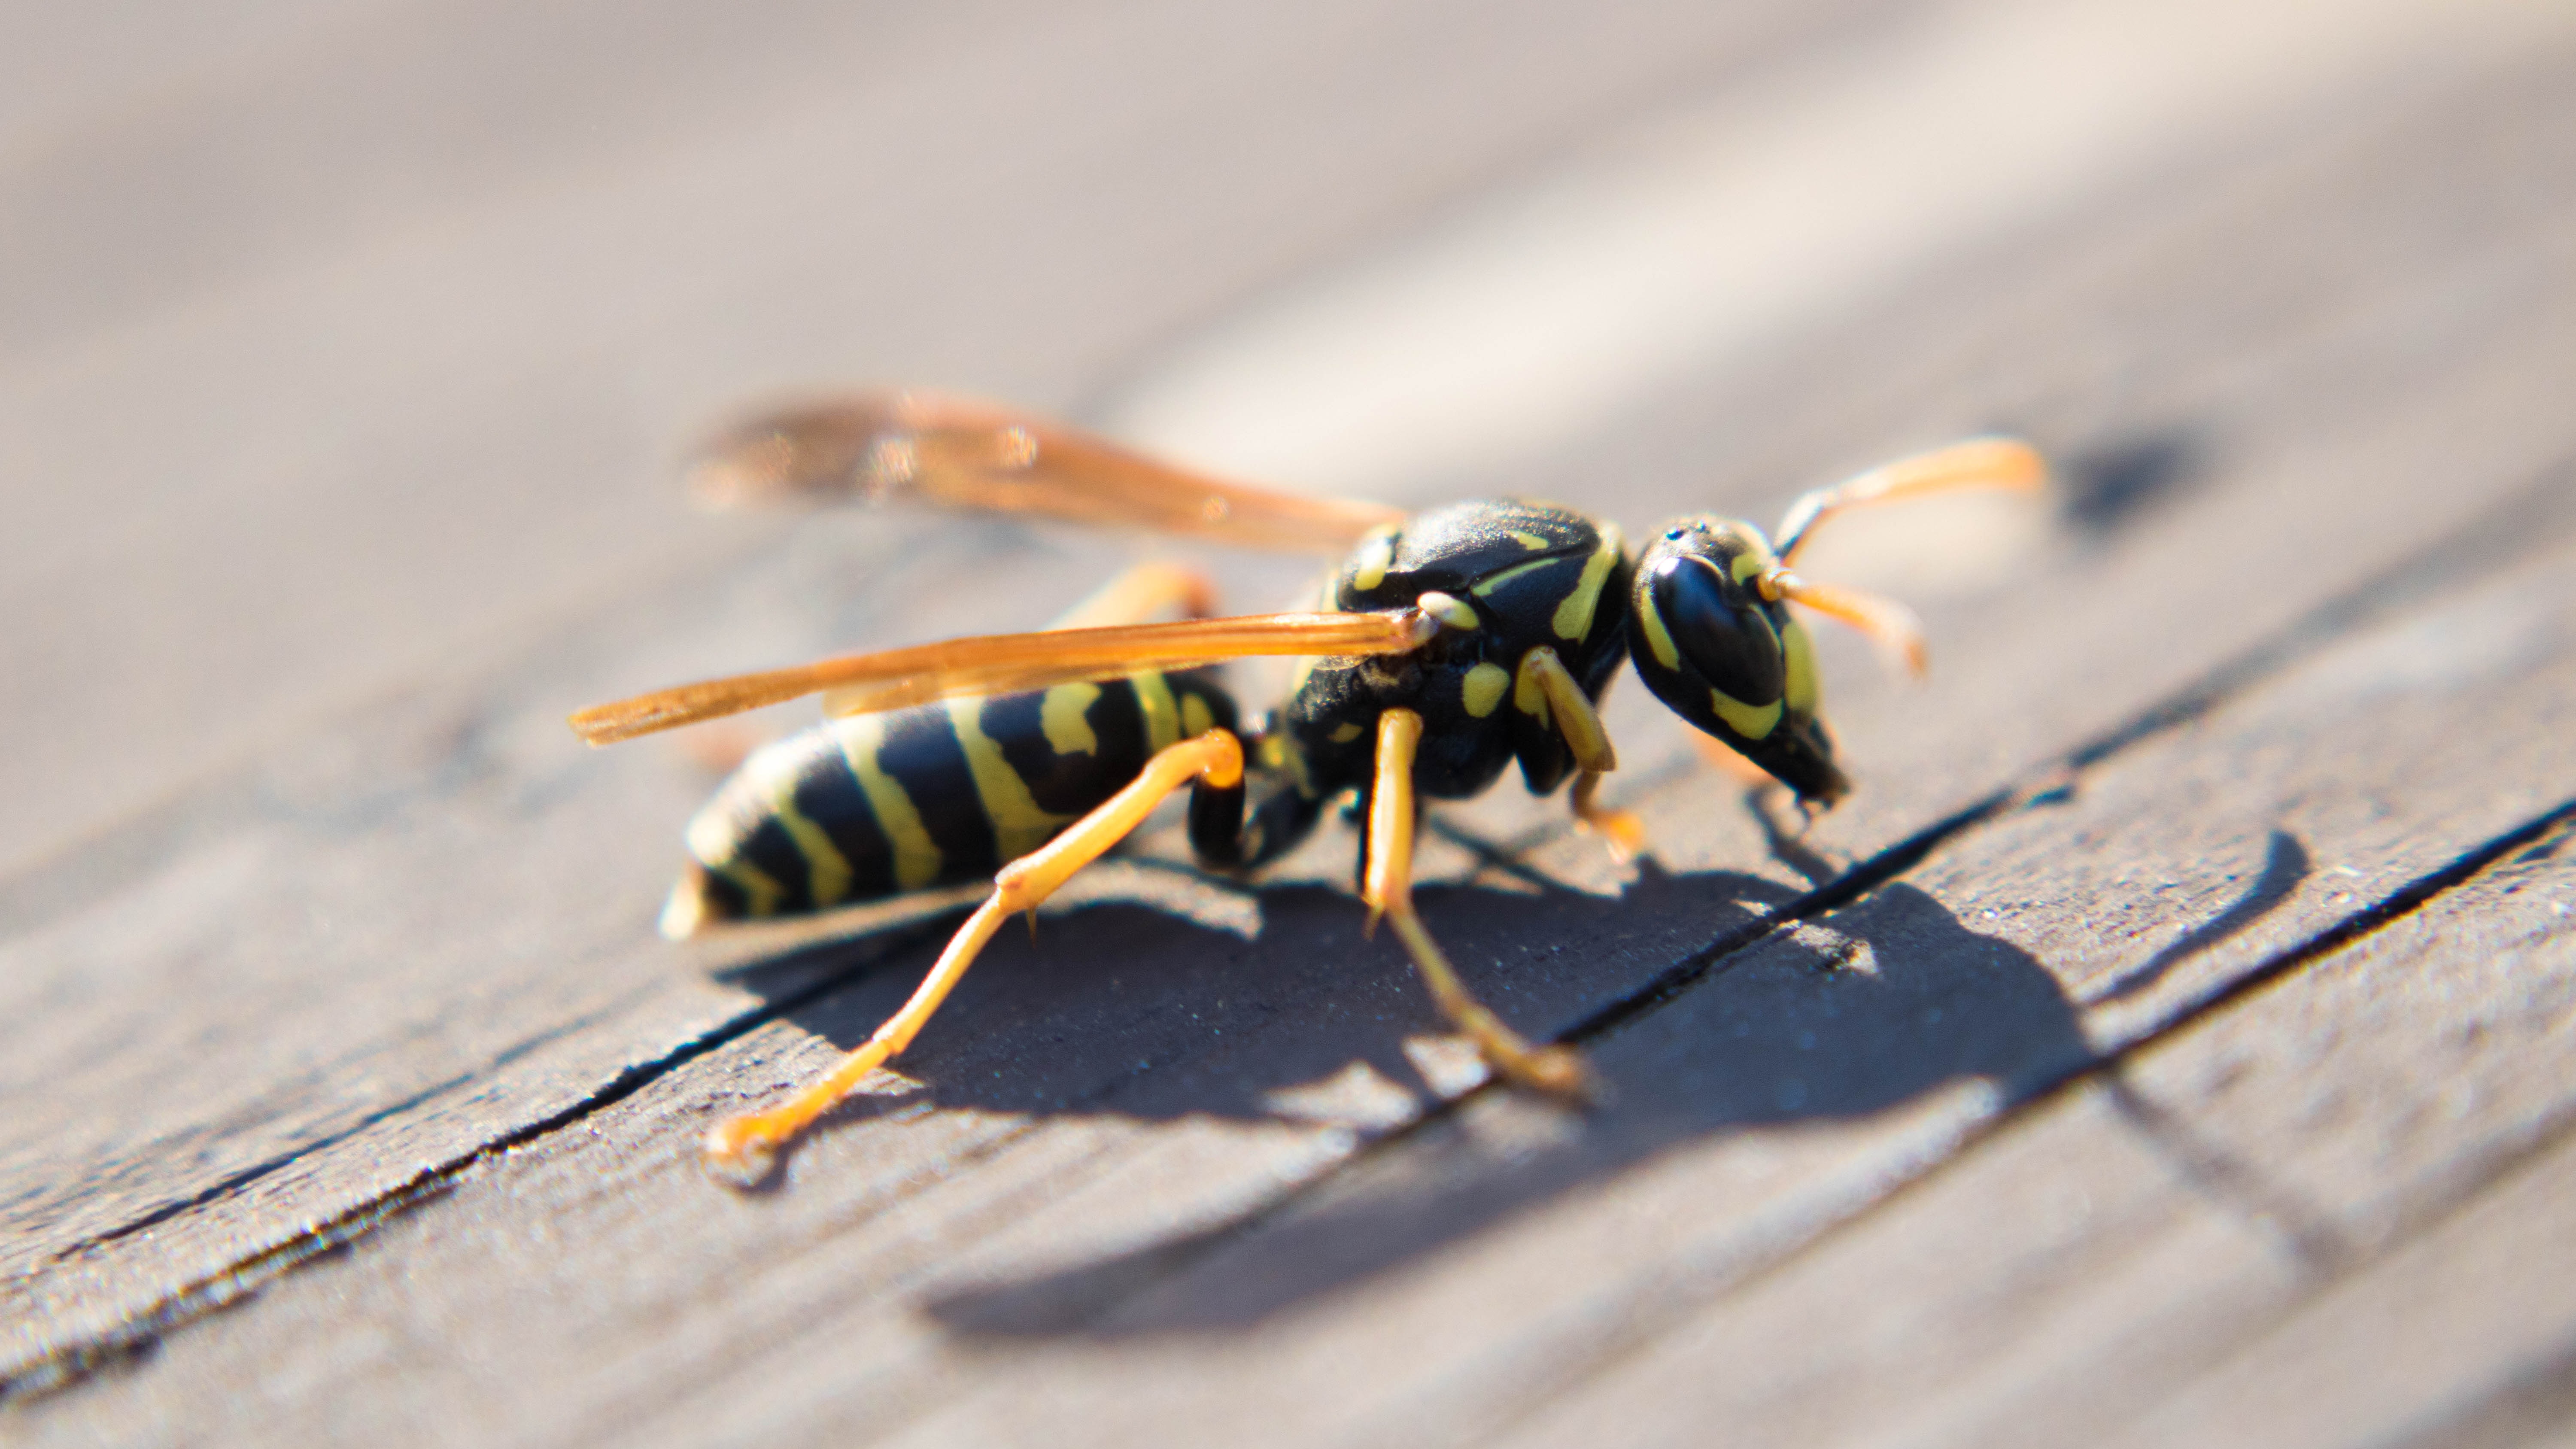
wing, photography, flower, fly, insect, macro, bug, yellow, fauna, invertebrate, close up, hornet, wasp, pest, macro photography, arthropod, membrane winged insect